Torquil Norman

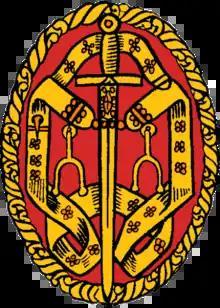
Insignia of a Knight Bachelor

Sir Torquil Patrick Alexander Norman (11 April 1933 – 19 March 2025) was a British businessman, aircraft enthusiast and arts philanthropist. After taking a stake in Berwick's Toy Company, he turned it into one of the largest toy firms in the United Kingdom before he resigned from the company in 1979 due to a dispute with the board. In 1980, he founded Bluebird Toys, which made the Big Yellow Teapot House, the Big Red Fun Bus and the Polly Pocket line of dolls. Norman founded the Global Vehicle Trust, which established OX Delivers to operate trucks that affordably transport goods out of rural areas in developing countries. Norman flew multiple trans-Atlantic flights in classic aeroplanes.